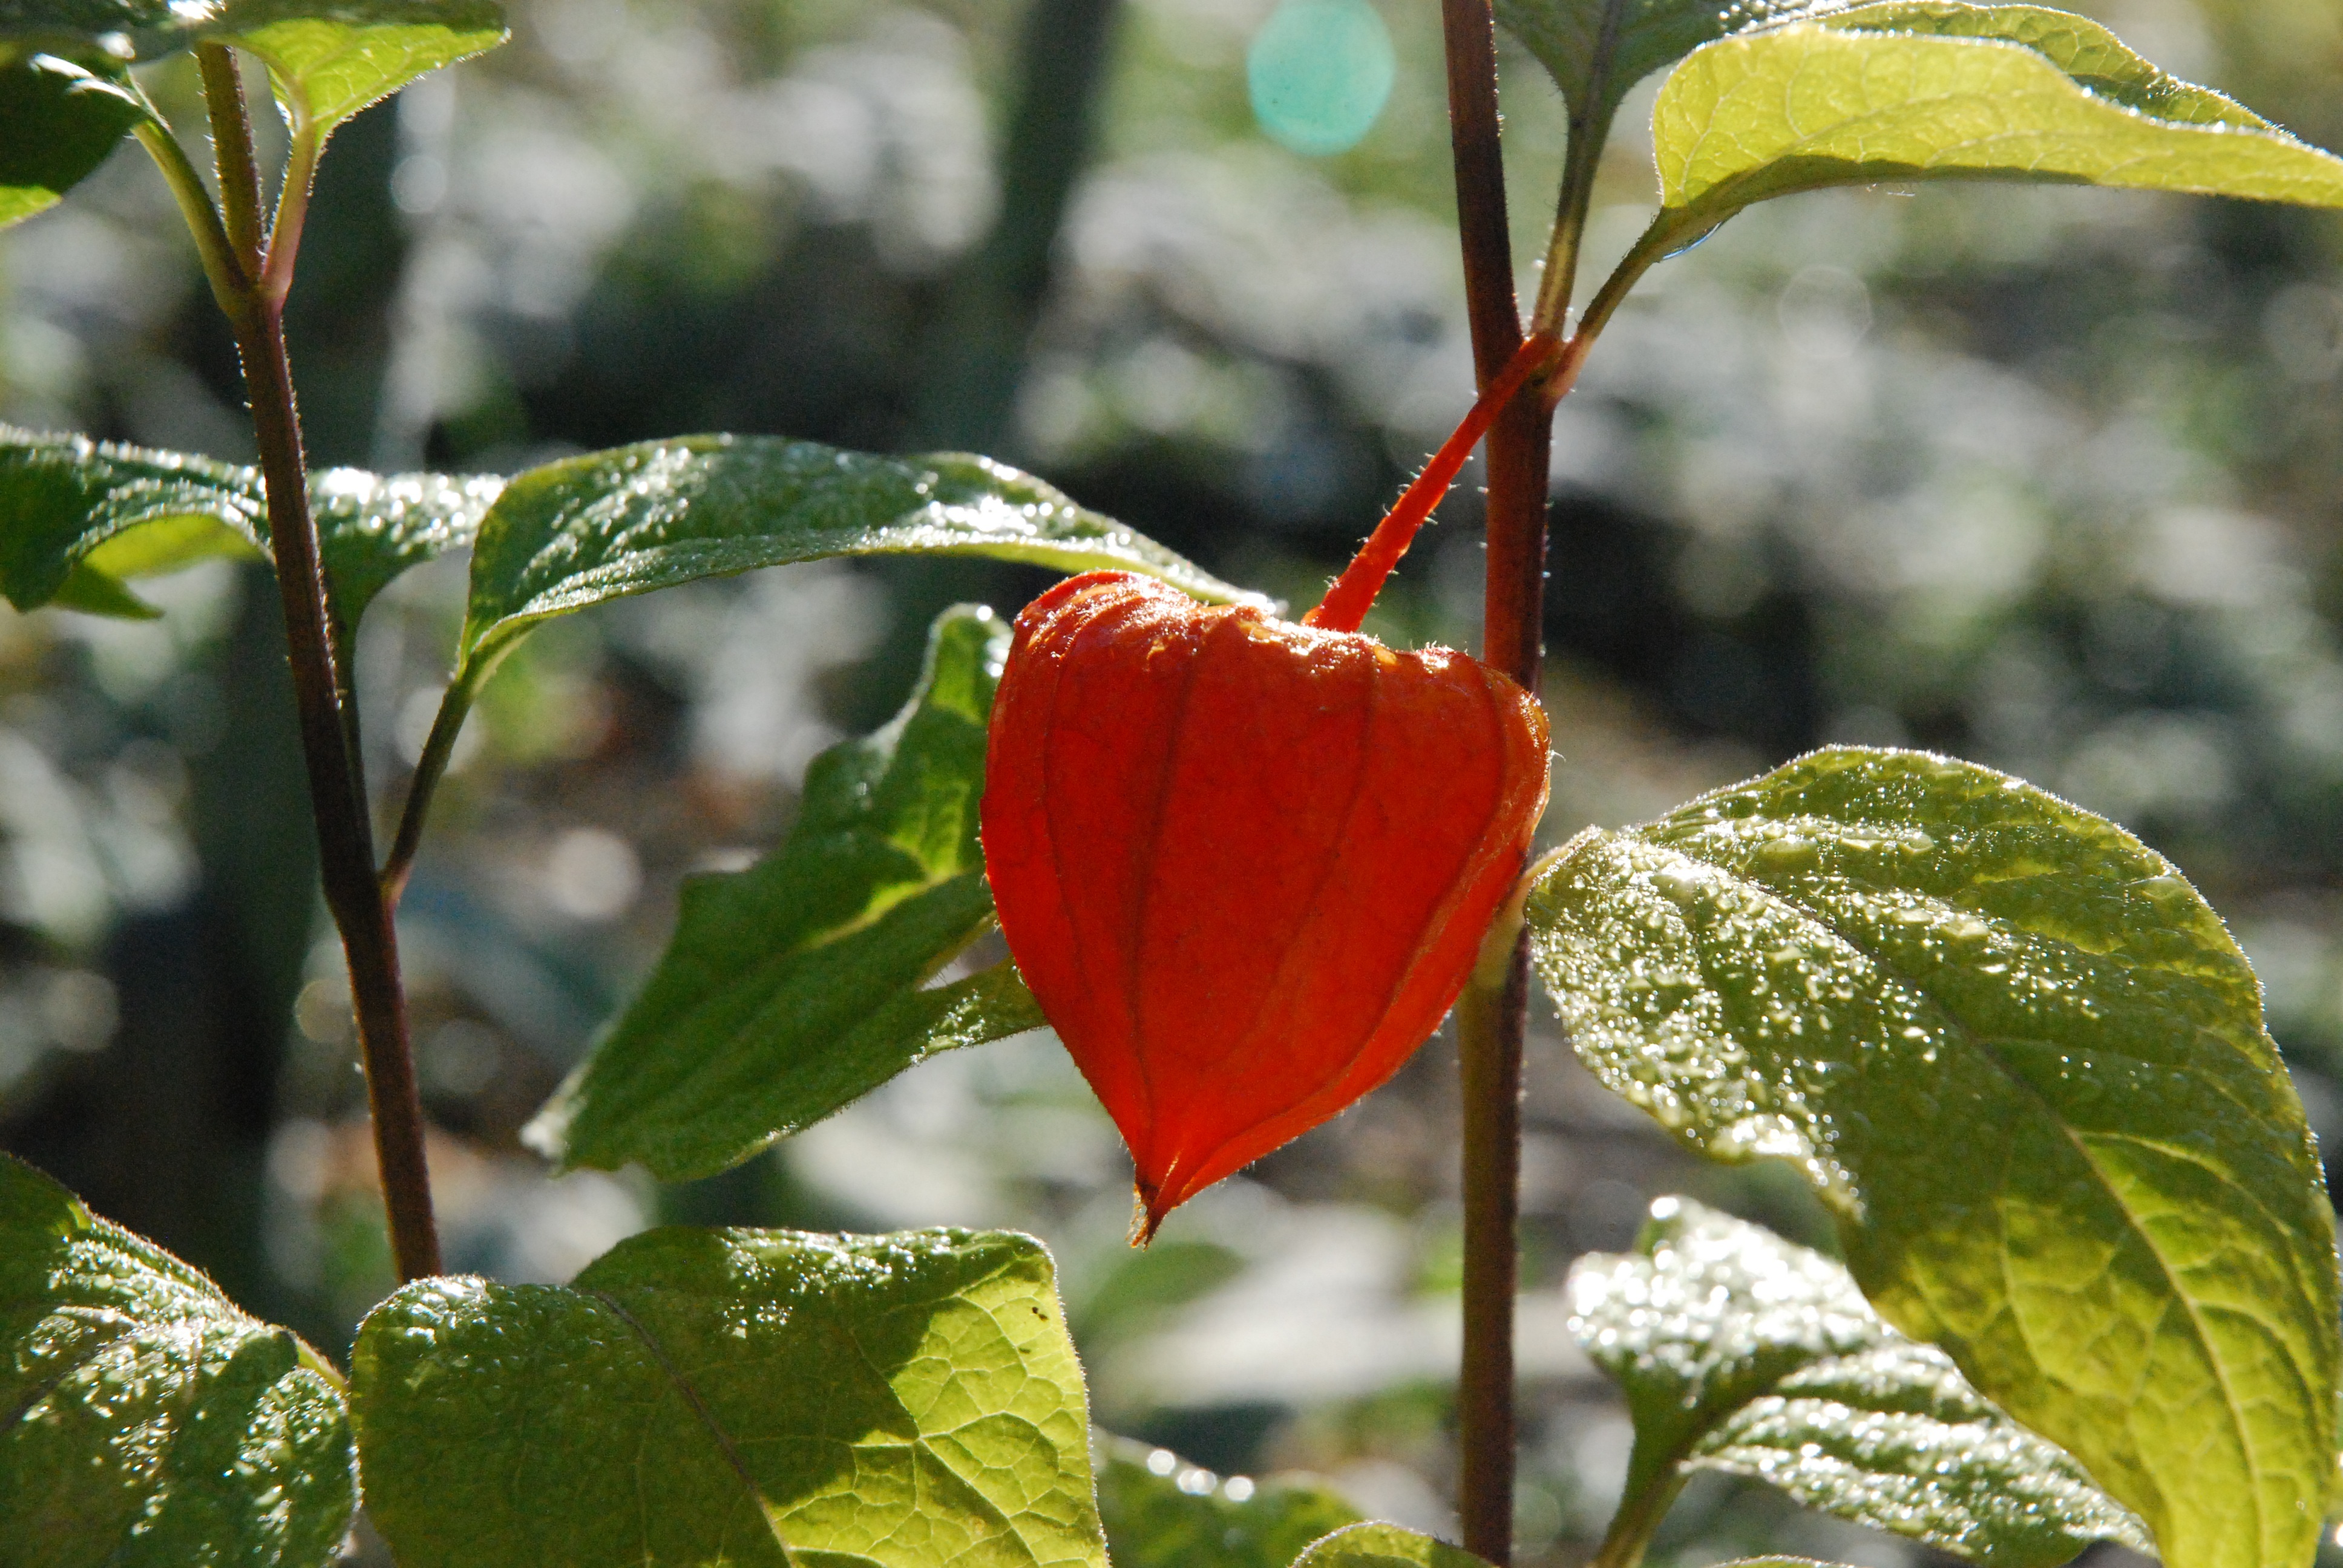
nature, plant, leaf, flower, summer, love, orange, produce, botany, garden, flora, cage, wildflower, macro photography, flowering plant, land plant